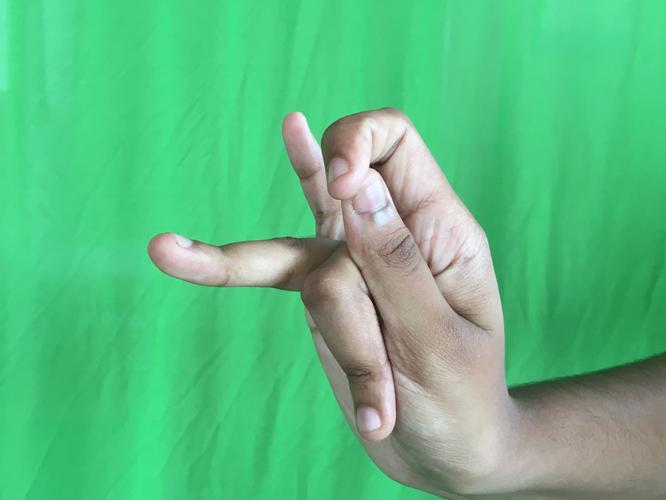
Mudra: Katakamukha_3
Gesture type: single_hand